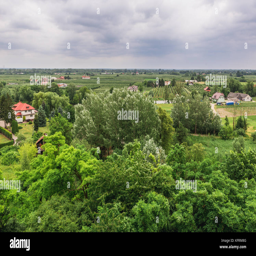
aerial view from castle of noble title located